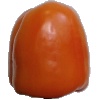
Label: Pepper Orange 1